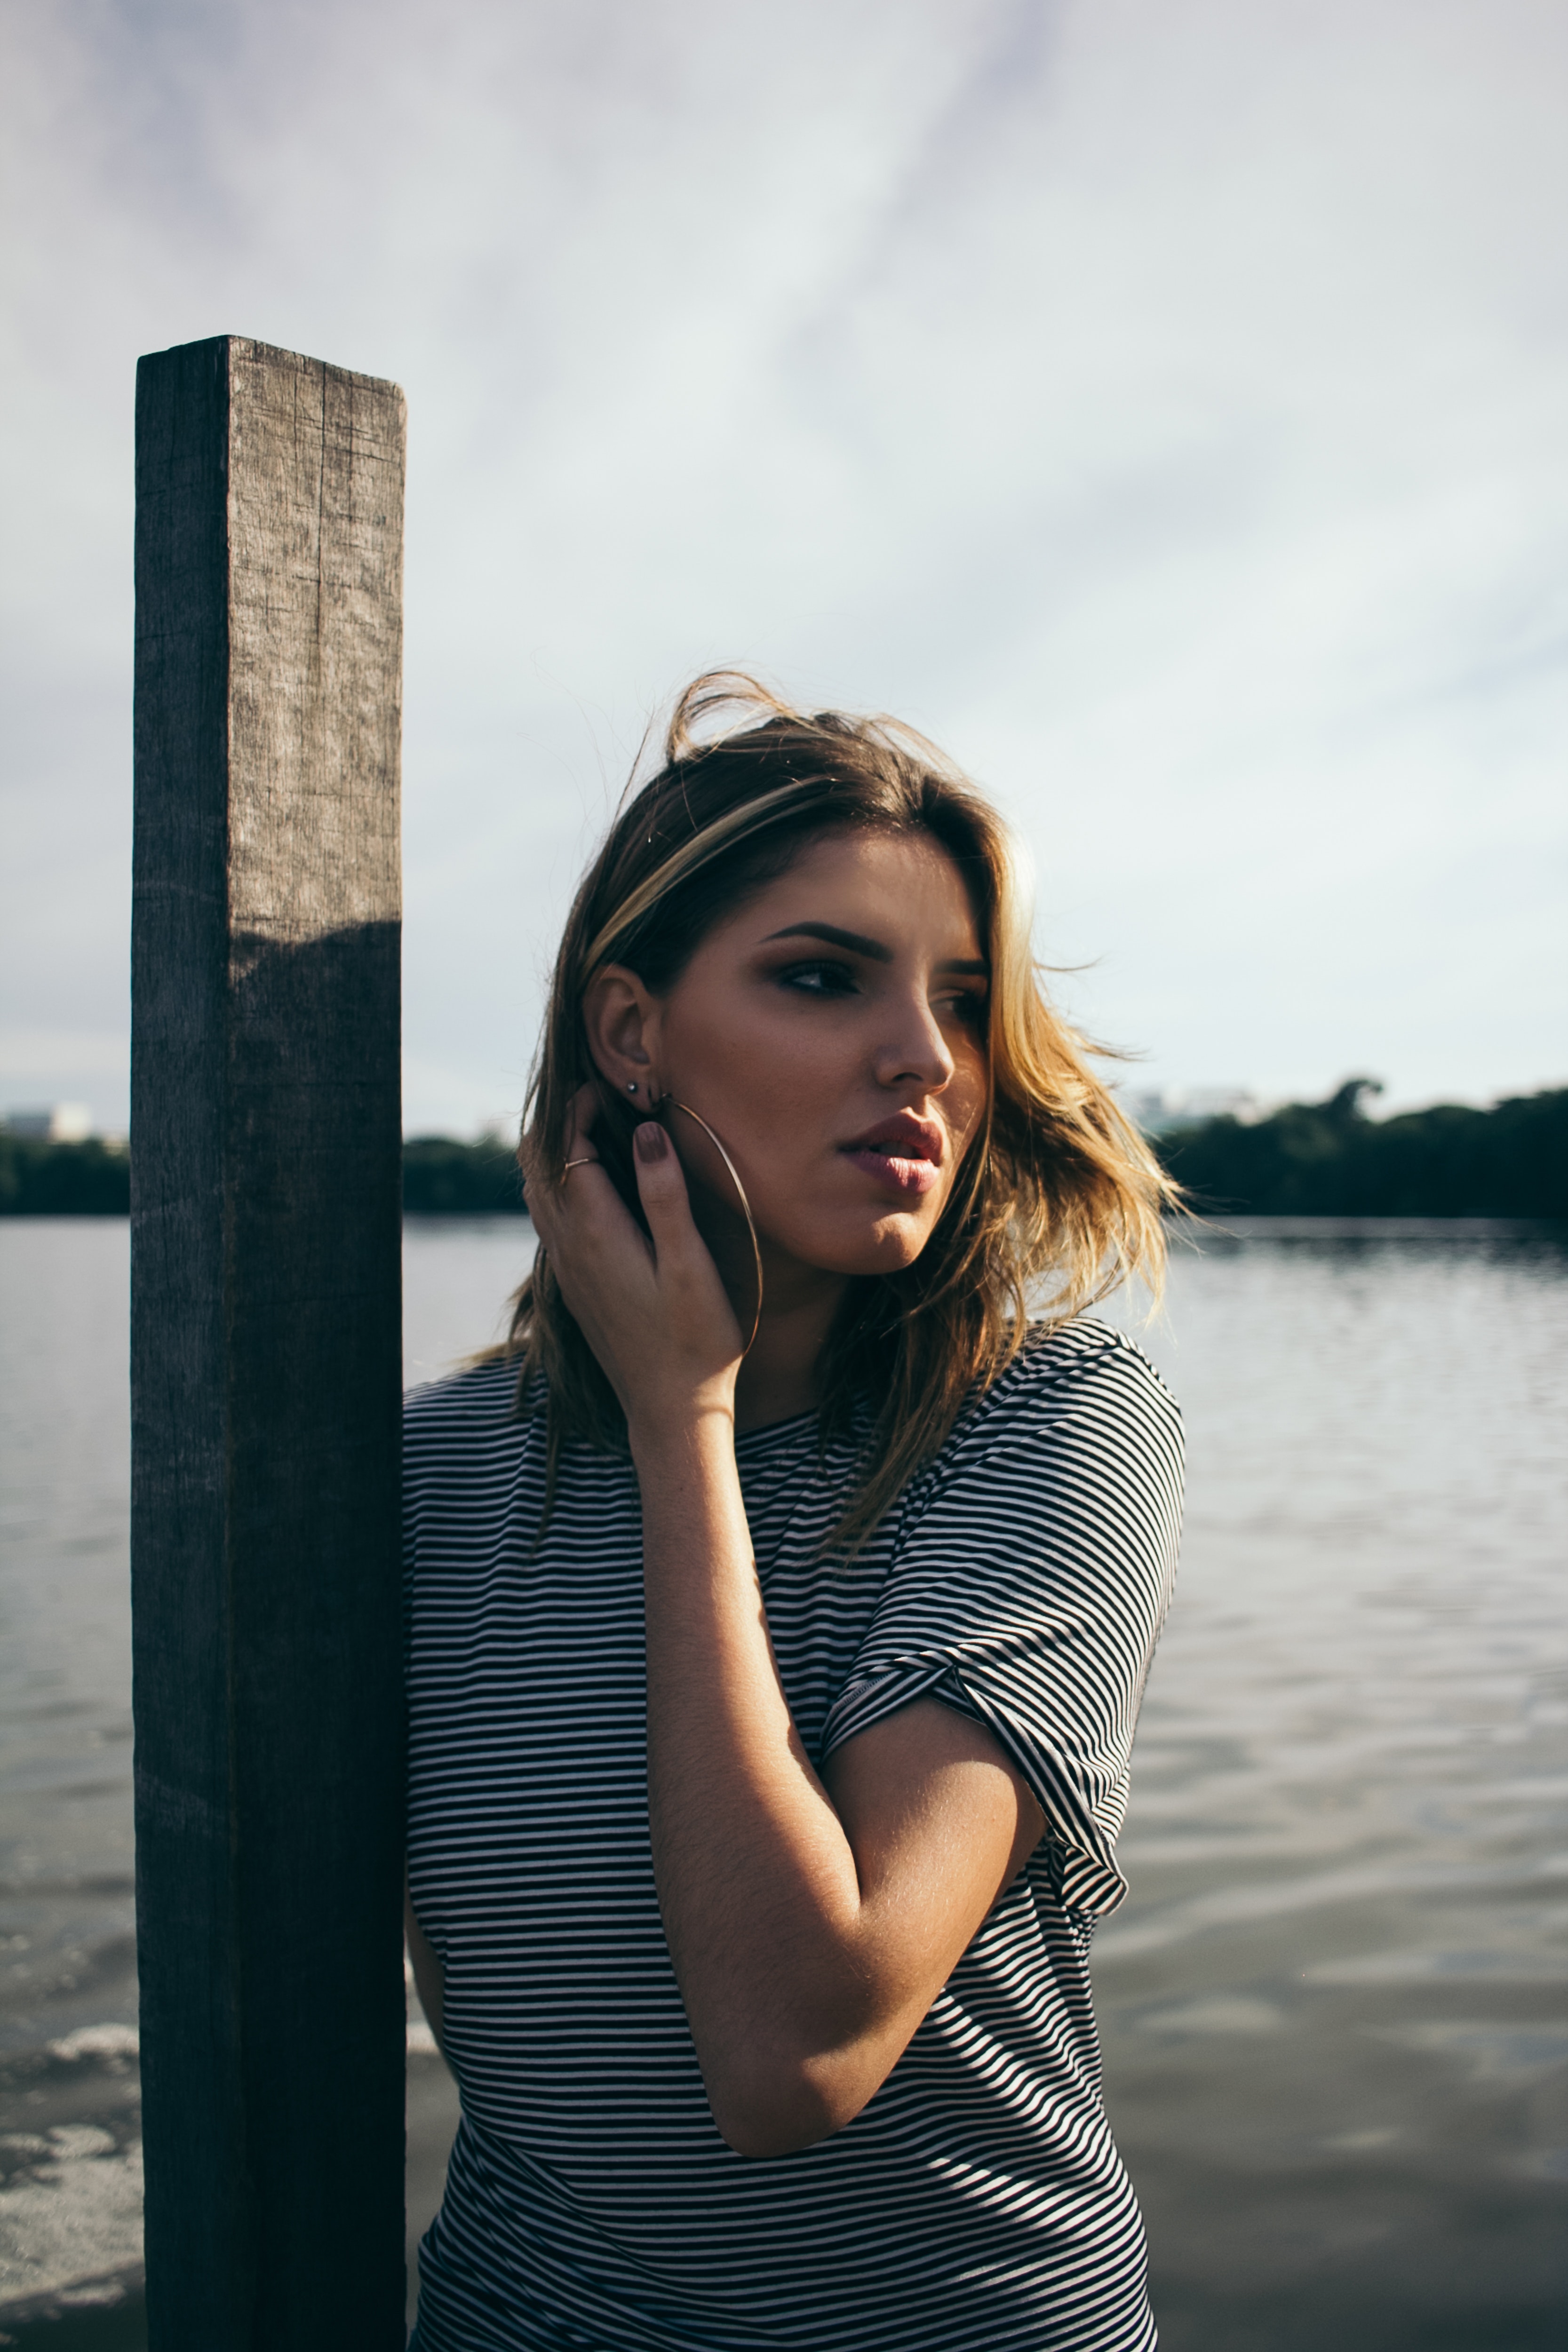
hair, beauty, water, skin, long hair, hairstyle, lip, photography, photo shoot, fashion, eye, blond, model, smile, shoulder, summer, brown hair, flash photography, black hair, dress, sea, happy, vacation, portrait photography